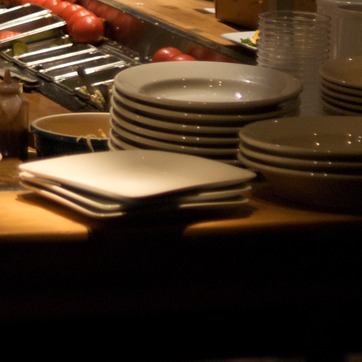
Material: ceramic